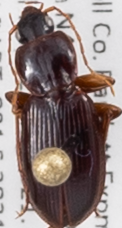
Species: Synuchus impunctatus
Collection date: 2021-08-25
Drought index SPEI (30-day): -0.386
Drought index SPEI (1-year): -0.944
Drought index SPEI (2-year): -0.54